Carmarthen

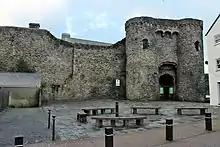
Carmarthen Castle, main gateway

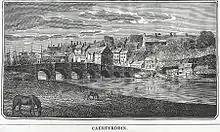
Carmarthen, 1823

When Britannia was a Roman province, Carmarthen was the civitas capital of the Demetae tribe, known as Moridunum ("Sea Fort"). It is possibly the oldest town in Wales, recorded by Ptolemy and in the Antonine Itinerary. The Roman fort is believed to date from about AD 75. A Roman coin hoard was found nearby in 2006. Near the fort is one of seven surviving Roman amphitheatres in Britain and only two in Roman Wales (the other being at Isca Augusta, Roman Caerleon). Excavated in 1968, the Carmarthen fort has an arena of 50 by 30 yards (about 46 by 27 metres); the cavea (seating area) is 100 by 73 yards (92 by 67 metres). Michael Veprauskas (1998) argued for identifying it as the "Cair Guorthigirn" ("Fort Vortigern") listed by Nennius among the 28 cities of Britain in his "History of the Britons". Evidence of the early Roman town has been investigated for several years, revealing urban sites likely to date from the 2nd century.